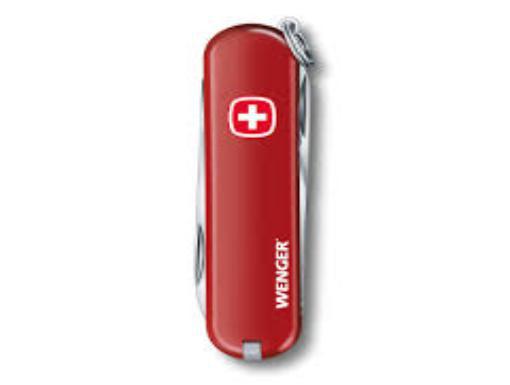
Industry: Necessities